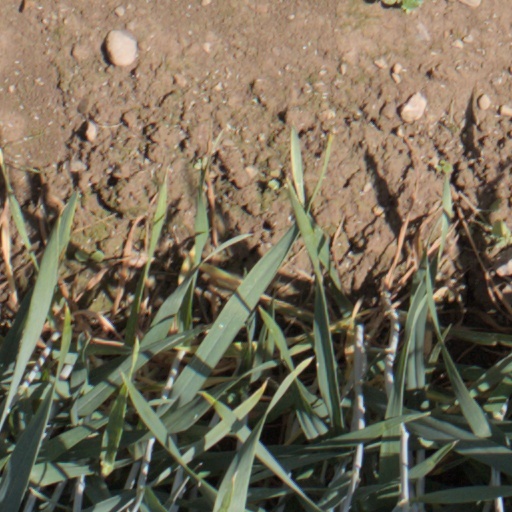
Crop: wheat